Max Gimblett

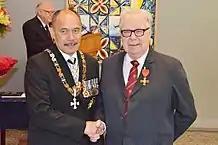
Gimblett (right) in 2015, after his investiture as an Officer of the New Zealand Order of Merit by the governor-general, Sir Jerry Mateparae

Maxwell Harold Gimblett, (born 5 December 1935) is a New Zealand and American artist. His work synthesizes postwar American and Japanese art using abstract expressionism, modernism, spiritual abstraction, and Zen calligraphy. Gimblett’s work was included in the exhibition "The Third Mind: American Artists Contemplate Asia, 1869-1989" at the Guggenheim Museum and is represented in that museum's collection as well as the collections of the Museum of Modern Art, Whitney Museum of Art, National Gallery of Art (Washington, D.C.), San Francisco Museum of Modern Art, Museum of New Zealand Te Papa Tongarewa, and the Auckland Art Gallery Toi O Tamaki, among others. Throughout the year Gimblett leads sumi ink workshops all over the world. In 2006 he was appointed Inaugural Visiting Professor at the National Institute of Creative Arts and Industries, Auckland University. Gimblett has received honorary doctorates from Waikato University and the Auckland University of Technology and was awarded the Officer of the New Zealand Order of Merit (ONZM). He lives and works in New York and has returned to New Zealand over 65 times.